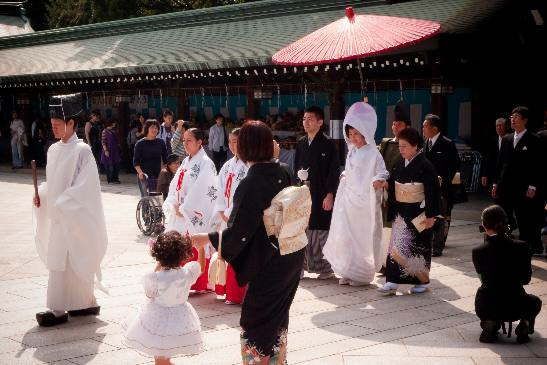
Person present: Yes